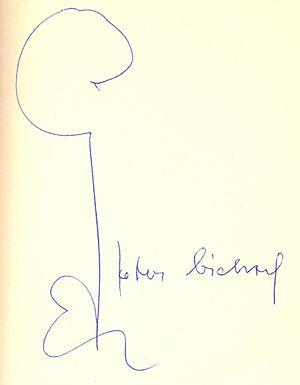
Peter Bichsel, né le 24 mars 1935, est un écrivain et journaliste suisse de langue allemande.